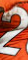
Number: 2